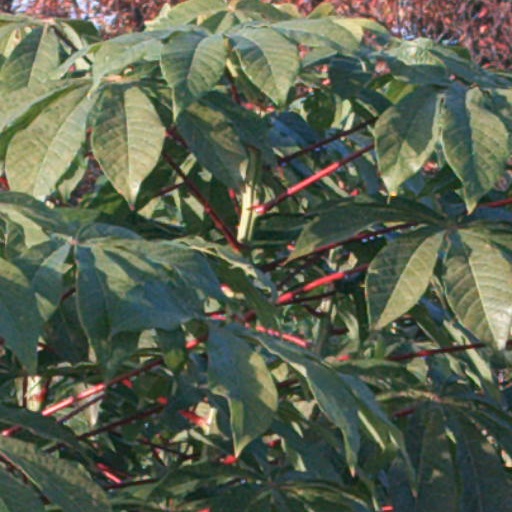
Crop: cassava